List of Super Bowl champions

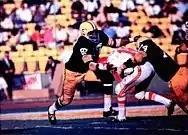
The Packers defeated the Chiefs in the first AFL–NFL World Championship Game (Super Bowl I).

The Super Bowl is the annual American football game that determines the champion of the National Football League (NFL). The game culminates a season that begins in the previous calendar year, and is the conclusion of the NFL playoffs. The winner receives the Vince Lombardi Trophy. The contest is held in an American city, chosen three to four years beforehand, usually at warm-weather sites or domed stadiums. Since January 1971, the winner of the American Football Conference (AFC) Championship Game has faced the winner of the National Football Conference (NFC) Championship Game in the culmination of the NFL playoffs.